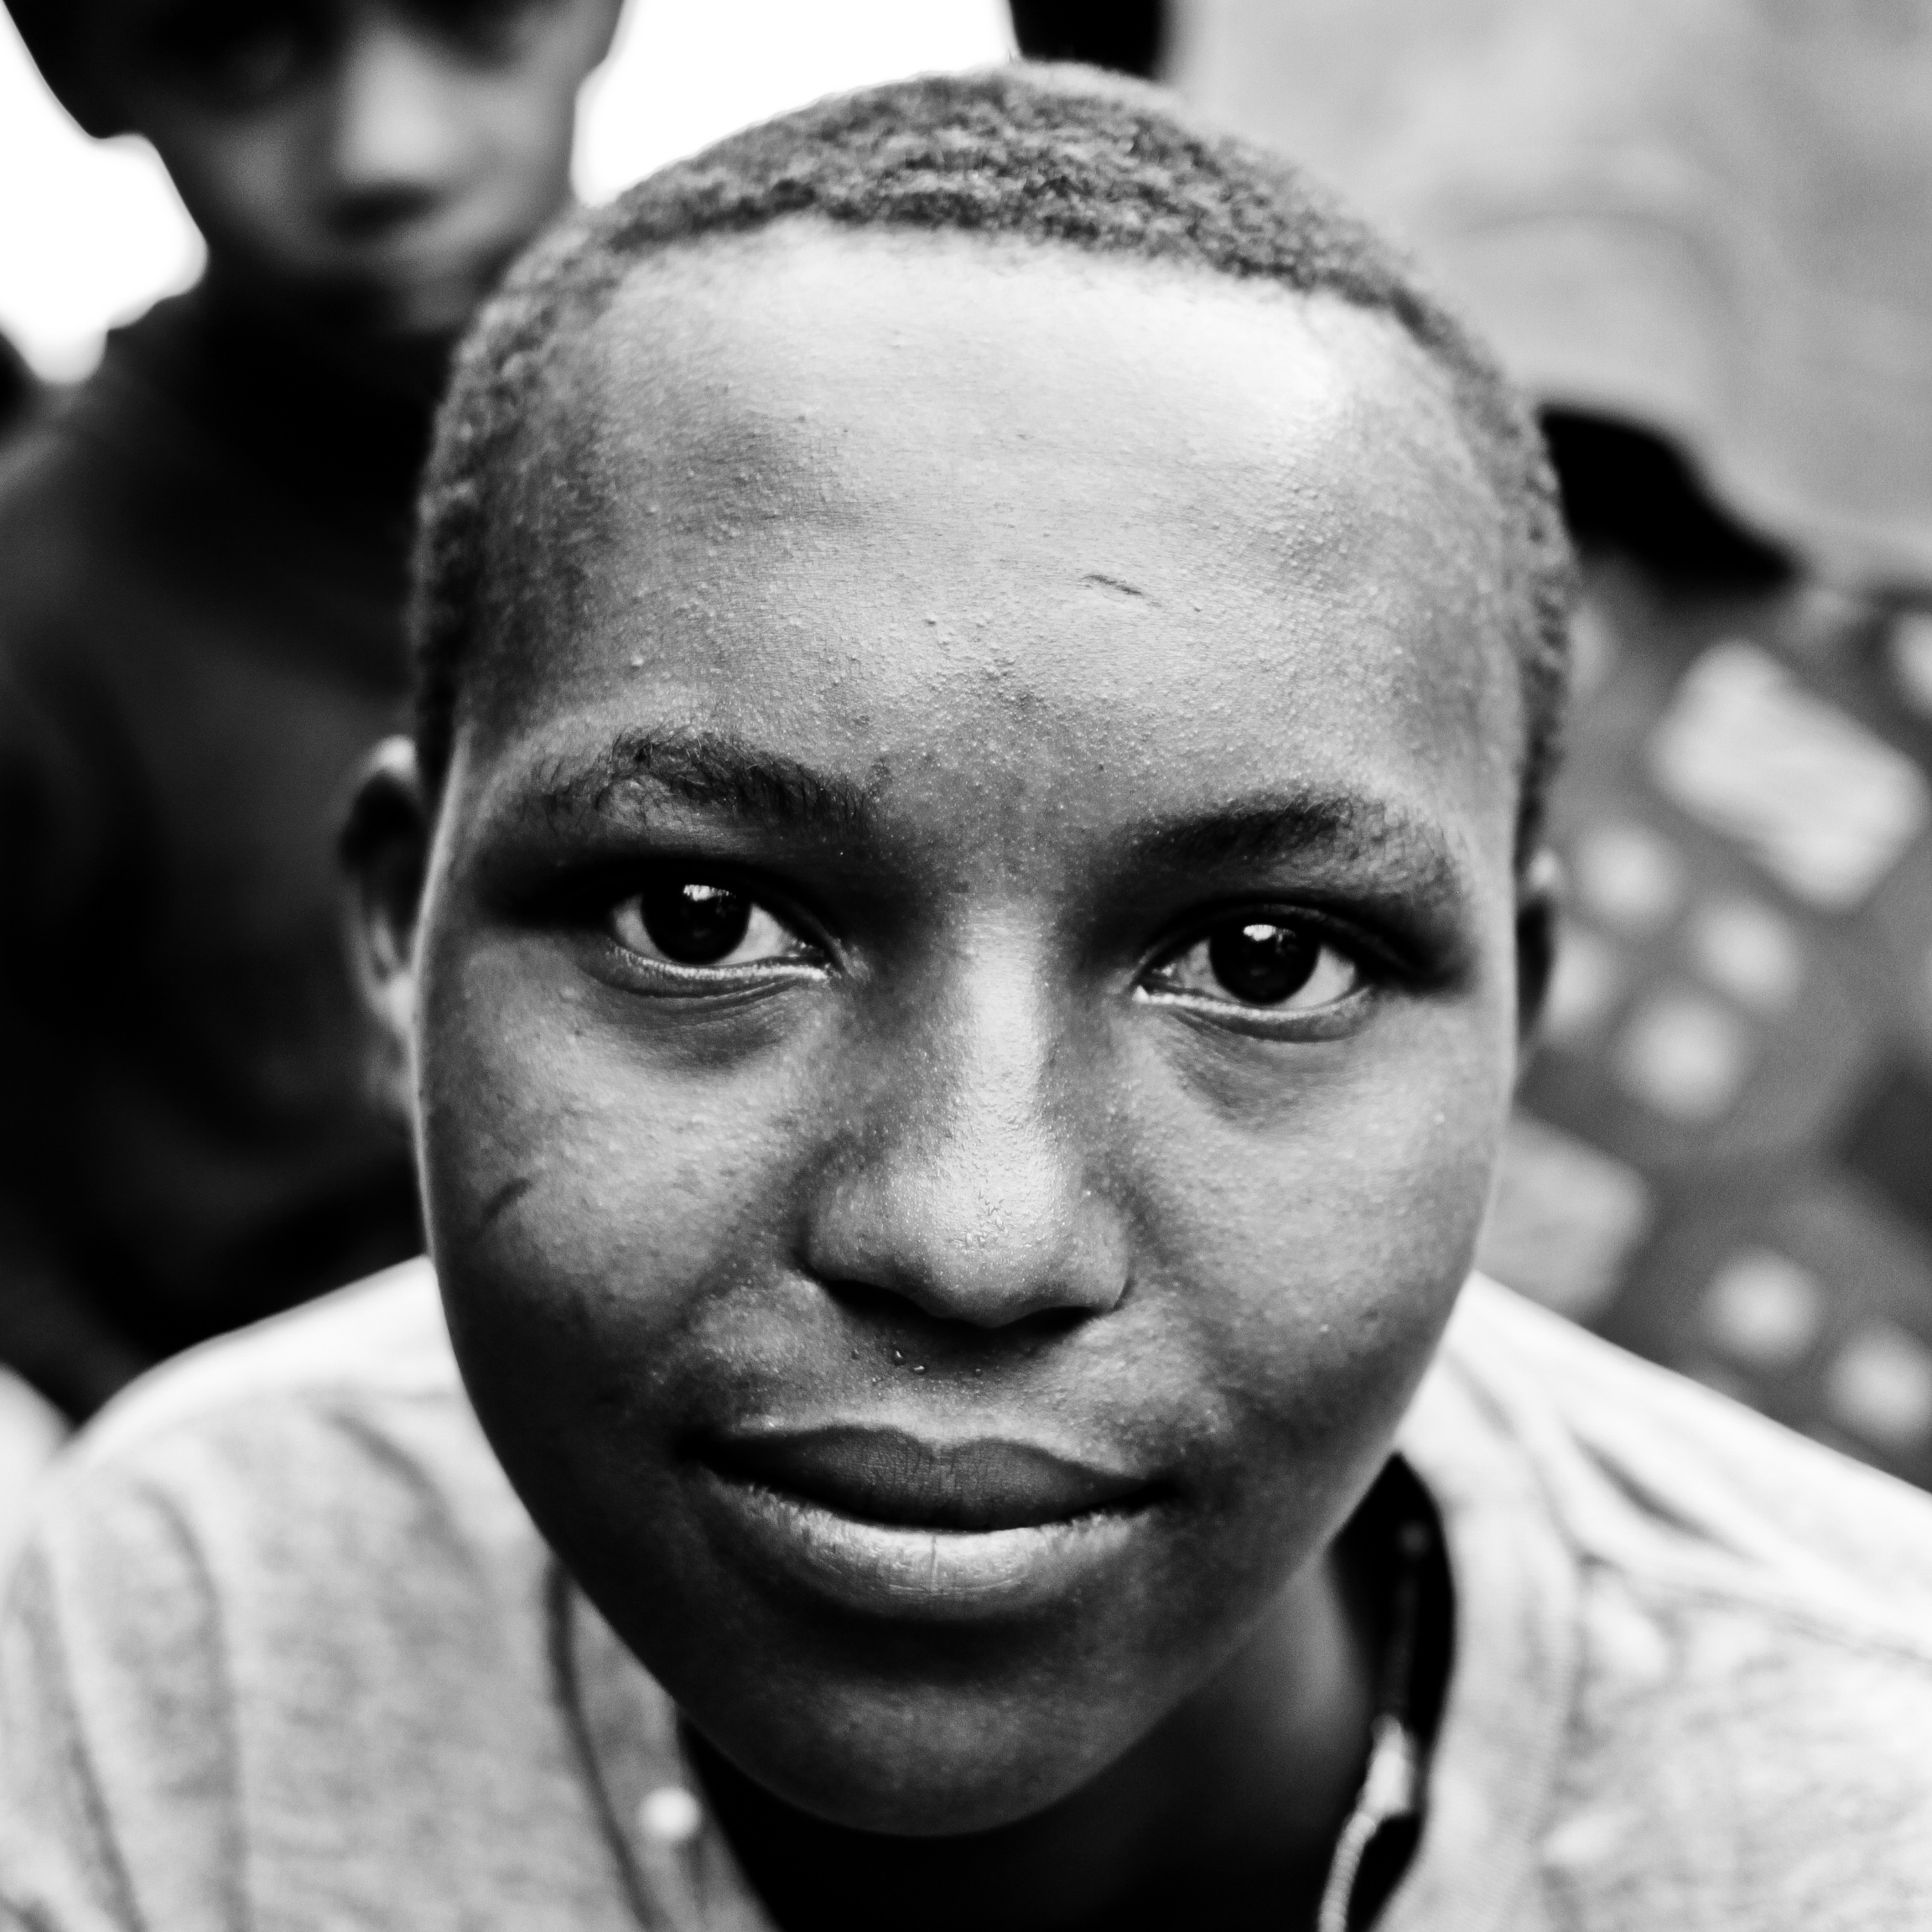
man, person, black and white, people, girl, woman, white, photography, male, portrait, child, black, monochrome, facial expression, smile, close up, face, eye, head, photograph, beauty, emotion, monochrome photography, portrait photography, africa burundi